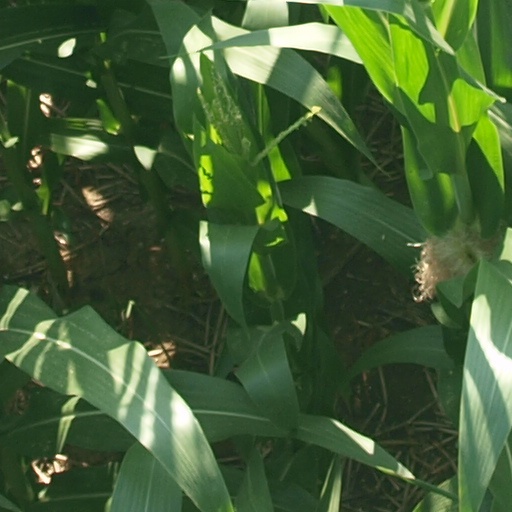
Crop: maize; corn